Fujiwara no Morosuke

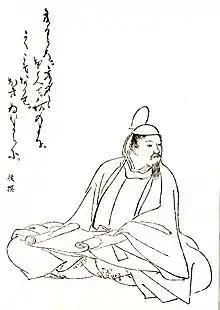
Illustration by Kikuchi Yōsai, from "Zenken Kojitsu"

, also known as Kujō-dono or Bōjō-udaijin, was a Japanese statesman, courtier and politician during the middle Heian period. Considered a learned scholar and well-versed in the customs of the court, he supported the court's government as "udaijin" during the reign of Emperor Murakami. Morosuke's eldest daughter Fujiwara no Anshi, empress consort to Emperor Murakami, gave birth to two princes who later became Emperor Reizei and Emperor En'yū, putting Morosuke's lineage in an advantageous position as the maternal relatives of the Emperor.